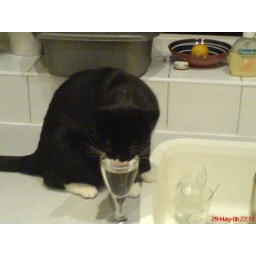
He is of course far too important to have his water in a dish like all the other cats